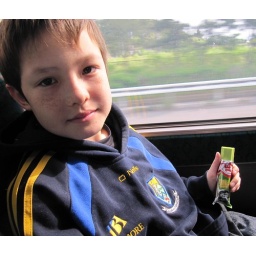
Irish boy finds green chocolate in Japan!